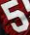
Number: 5